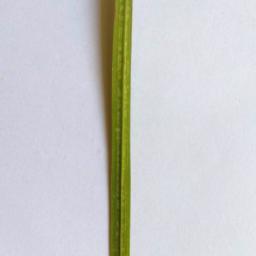
Label: Rice___Leaf_Blast